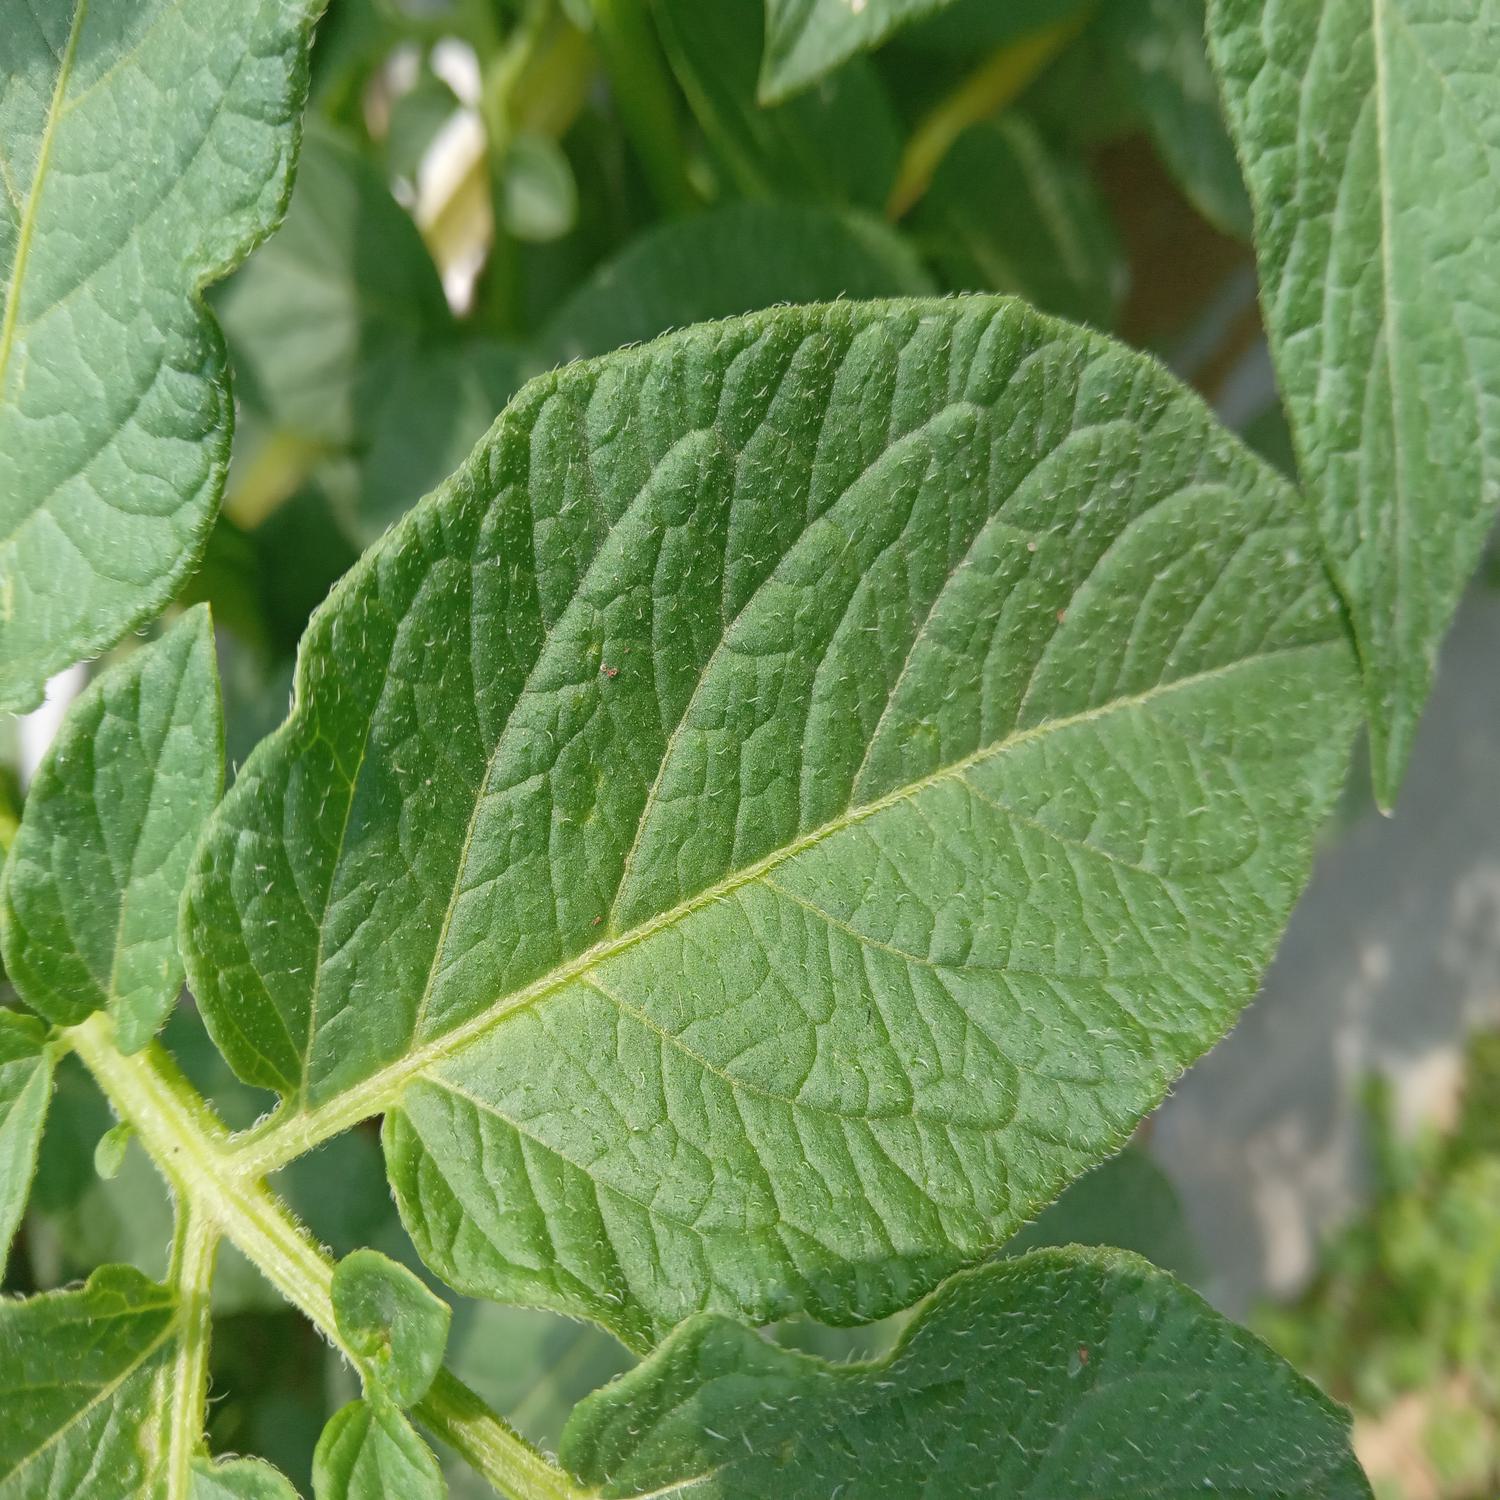
Etiqueta: Sana